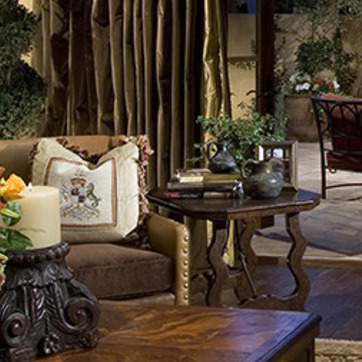
Material: paper